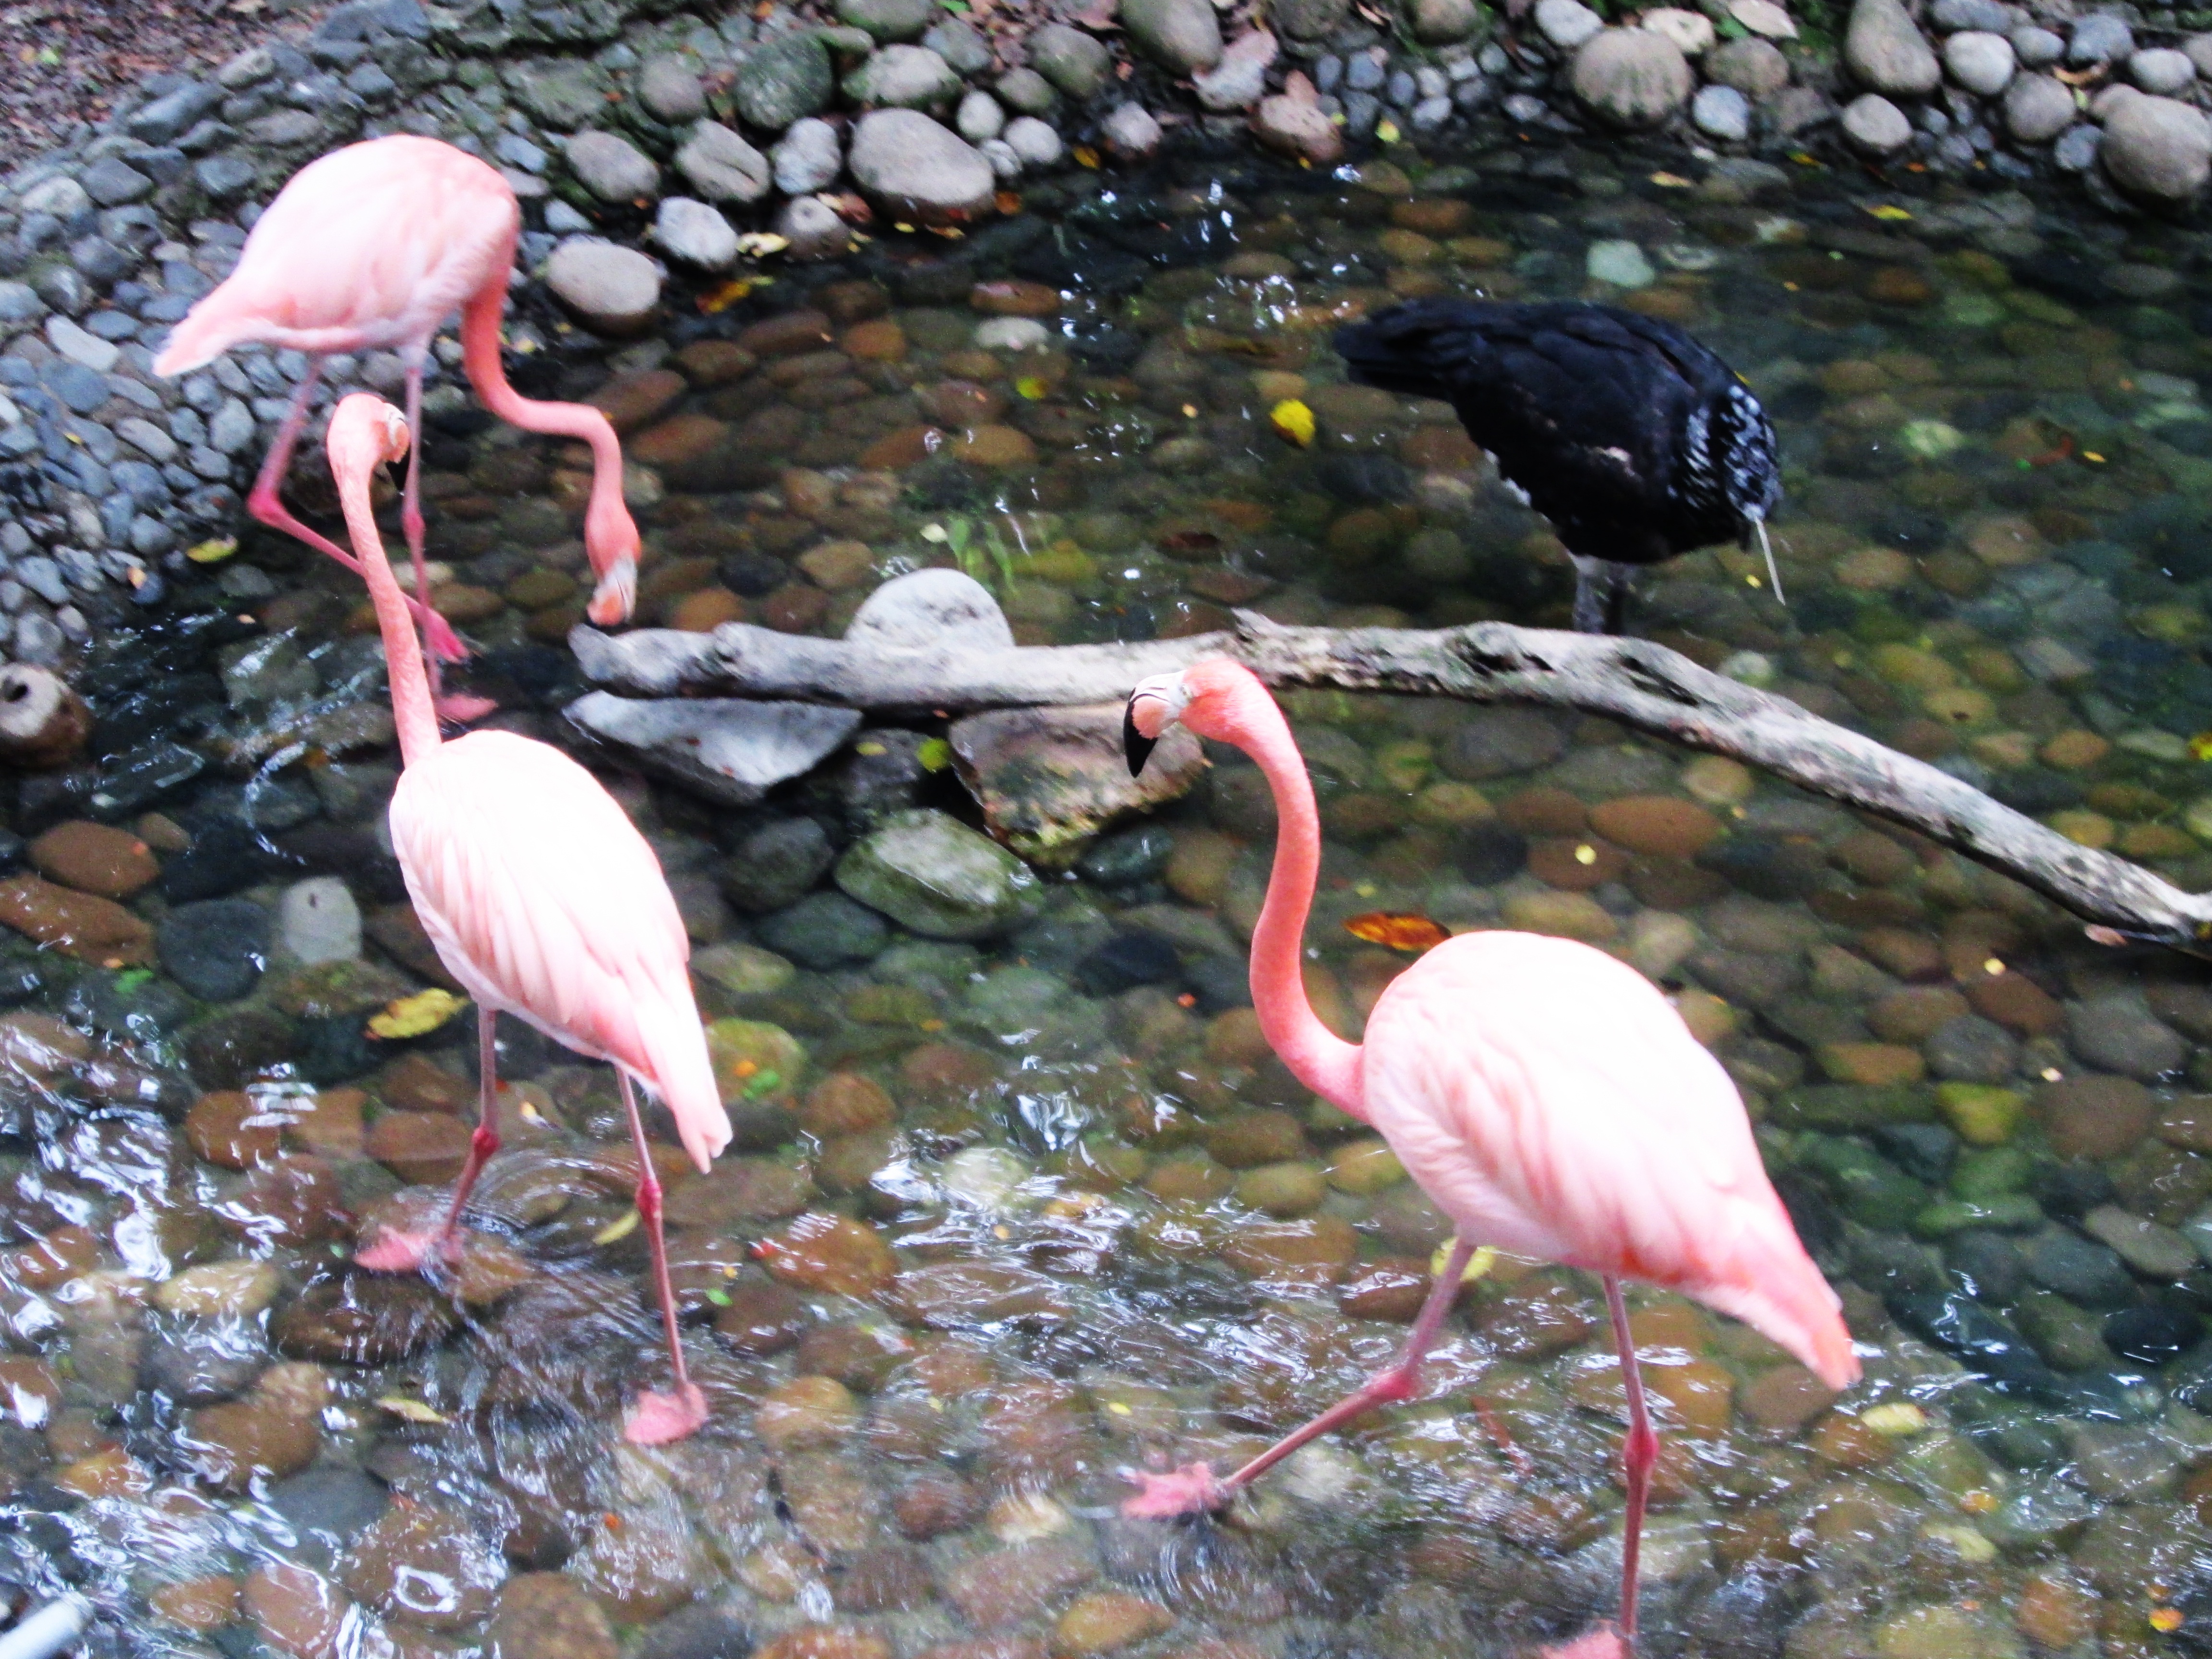
bird, wildlife, zoo, beak, fauna, flamingo, vertebrate, ibis, water bird